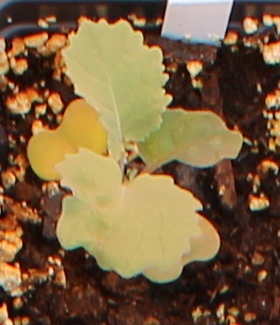
Label: Canola